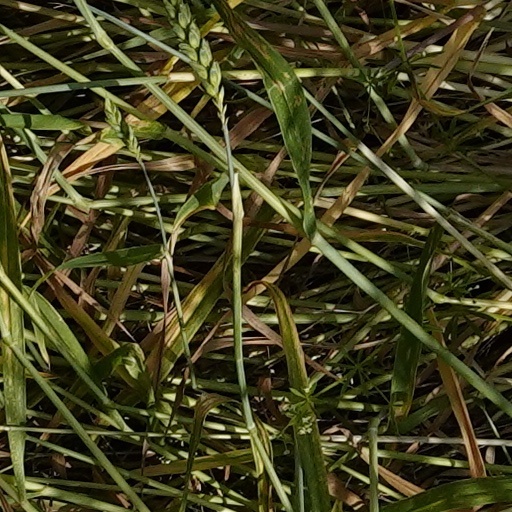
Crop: wheat